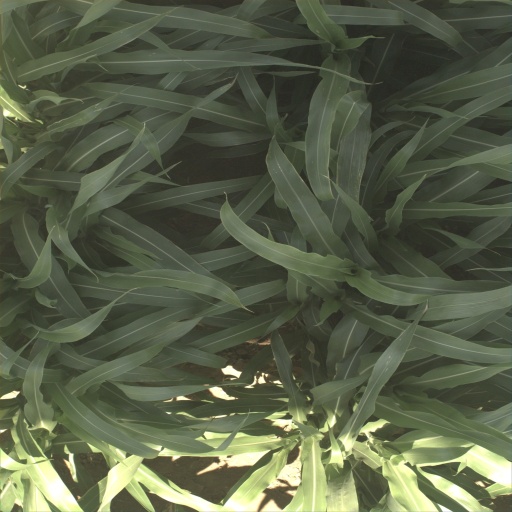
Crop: sorghum